List of airports in Goa

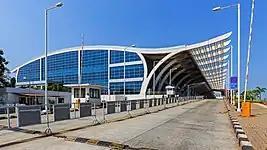
Dabolim Airport

Goa is a small Indian state in western India bordering Maharashtra and Karnataka. Goa has two operational airports. The first being Dabolim Airport at Dabolim, and the new Manohar International Airport built at Mopa, North Goa.